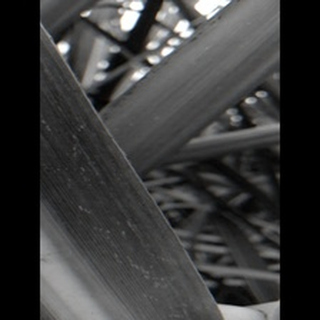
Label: sugarcane_mosaic